Multifamily residential

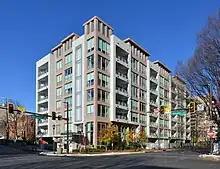
A condominium building in Bethesda, Maryland.

Multifamily residential, also known as multidwelling unit (MDU), is a classification of housing where multiple separate housing units for residential inhabitants are contained within one building or several buildings within one complex. Units can be next to each other (side-by-side units), or stacked on top of each other (top and bottom units). Common forms include apartment building and condominium, where typically the units are owned individually rather than leased from a single building owner. Many intentional communities incorporate multifamily residences, such as in cohousing projects.